Tugou

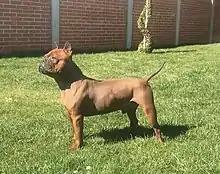
Chongqing Dog

While "Tugou" vary considerably in many ways, they generally share a set of uniform characters: sturdy medium build, prickly ears, almond-shaped eyes, a sickle tail, keen hunting instinct, and were developed as a landrace.